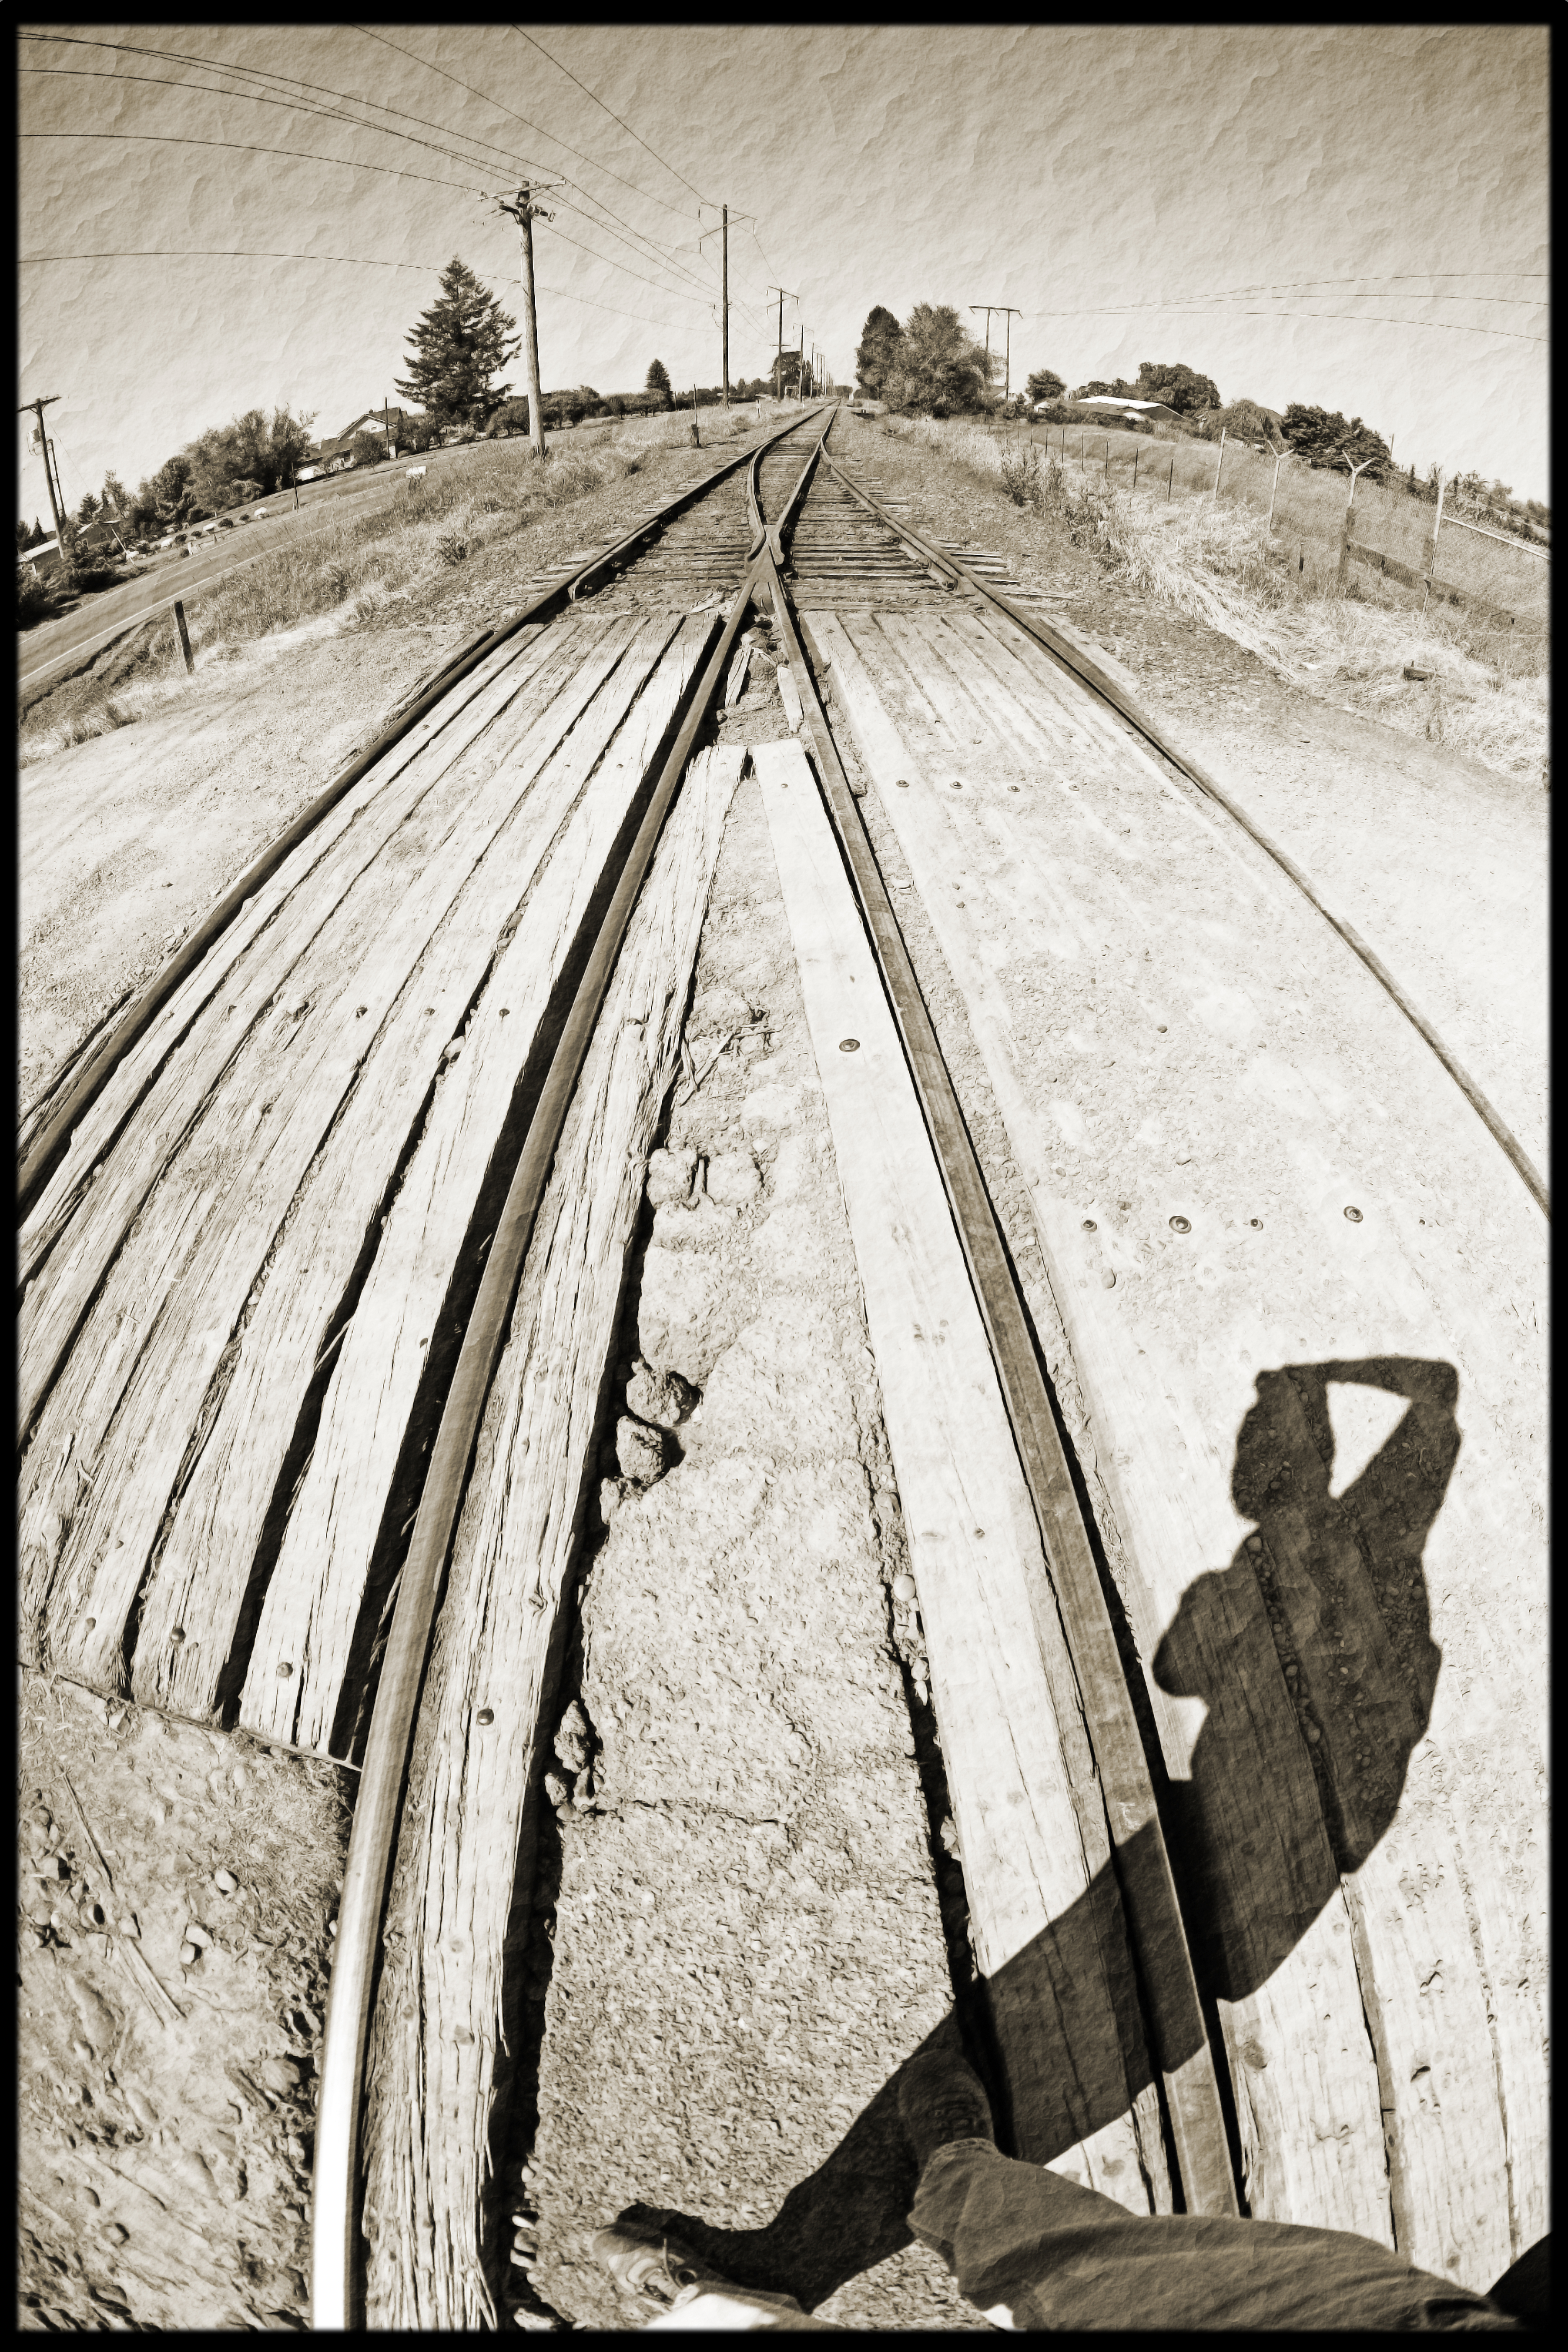
black and white, wood, line, monochrome, painting, art, sketch, drawing, history, shape, monochrome photography, ancient history